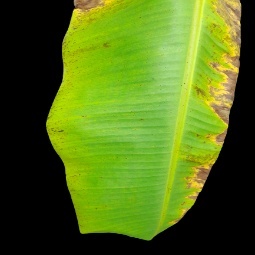
Label: Sulphur